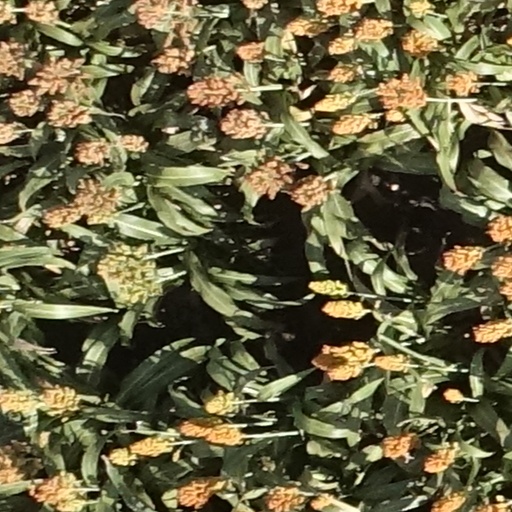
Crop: sorghum